St John the Baptist Church, Reid

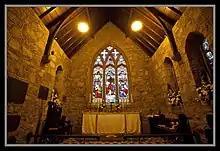
Chancel and east window depicting scenes related to Saint John the Baptist

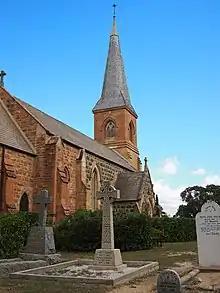
Grave (left) of the widow of Major General Sir William Bridges, the first Australian Chief of the General Staff

The entrance walls contain three medieval stones of significance, marked by plaques. The oldest is a 12th century stone from Canterbury Cathedral, which was originally intended to be the foundation stone of the National Anglican Cathedral of St Mark. As the national cathedral never eventuated, St John's came to be viewed by some as the "de facto" "Westminster Abbey of Australia"; and to mark the first visit of the Queen of Australia in 1954, a stone from Westminster Abbey dating back to the 13th century was gifted and installed. The third medieval stone is dated 1215 and was part of an exchange of stones with the Church of St John the Baptist in Brinklow in the United Kingdom in 1948 (a stone from St John’s rests in the Brinklow Church).